Arnaldo Niskier

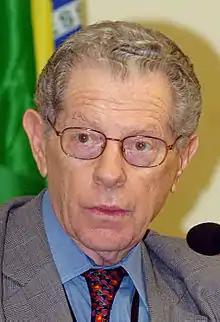
Arnaldo Portrait

Arnaldo Niskier is a Brazilian scholar. He was born in Rio de Janeiro in April 1935. He is the seventh occupant of Chair nº 18 at the Academia Brasileira, to which he was elected on March 22, 1984, succeeding Peregrino Júnior. He was received on September 17, 1984 by academic Rachel de Queiroz. In turn, he received academics Murilo Melo Filho, Carlos Heitor Cony and Paulo Coelho. He chaired the Brazilian Academy of Letters in 1998 and 1999.